Describe the emotion expressed in this image:  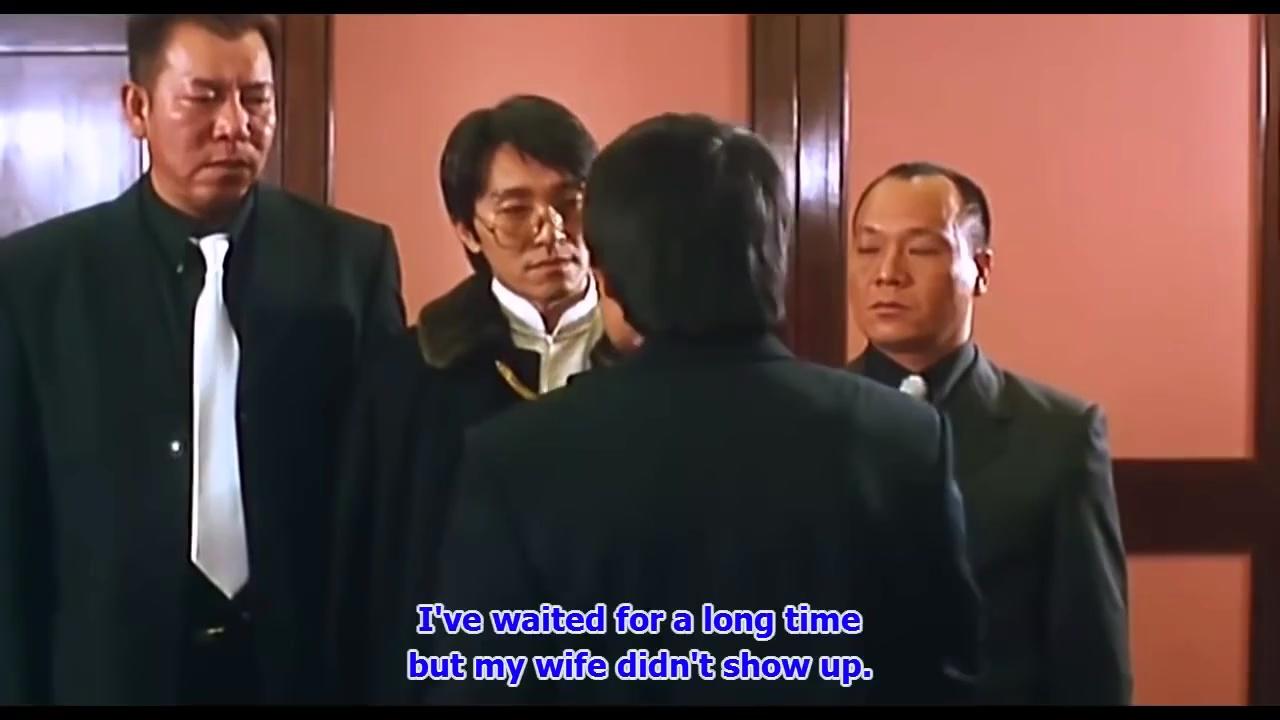
This person displays Pain, valence and arousal with high intensity.